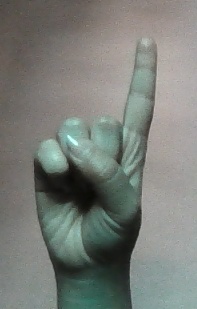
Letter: bb